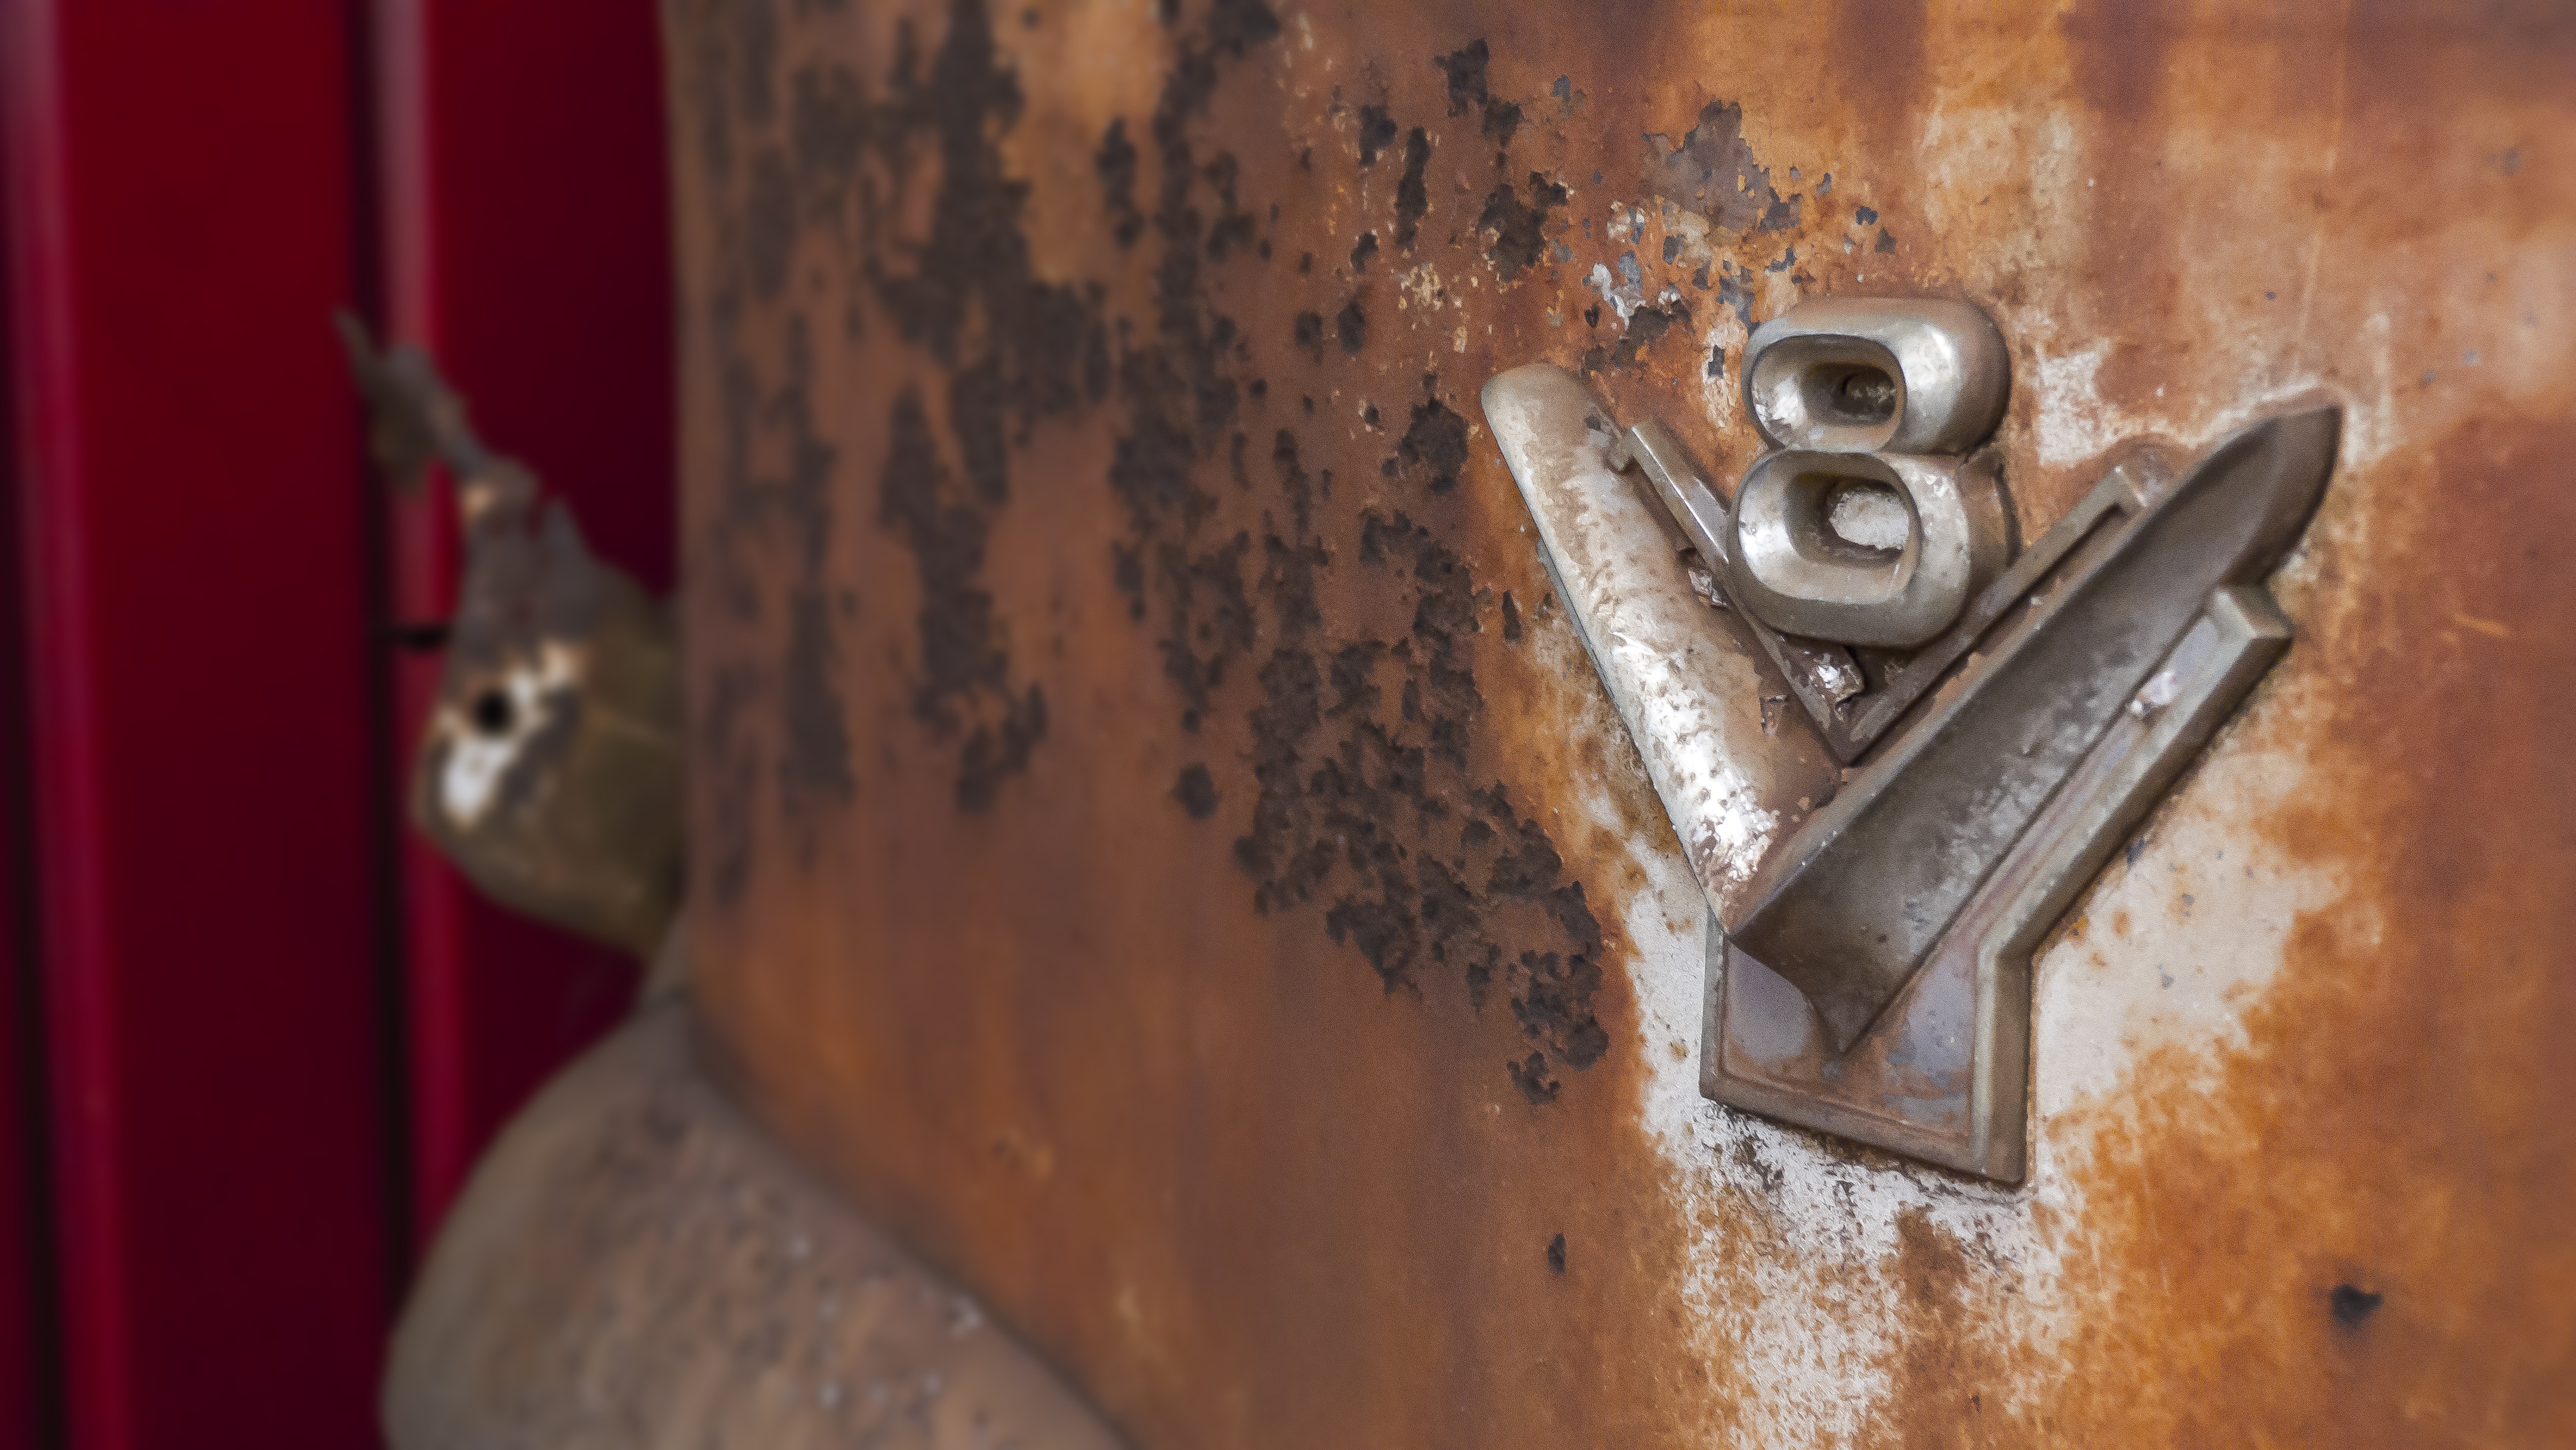
wood, car, old, wall, rust, ford, v, classic, carving, v8, 8, shool